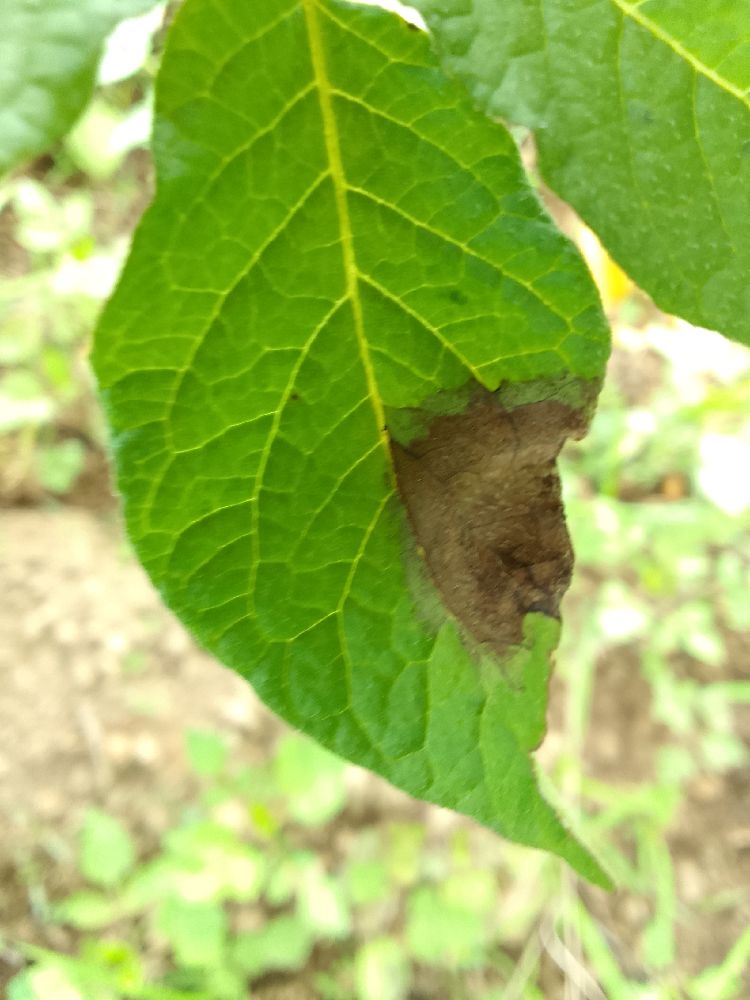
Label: Late blight